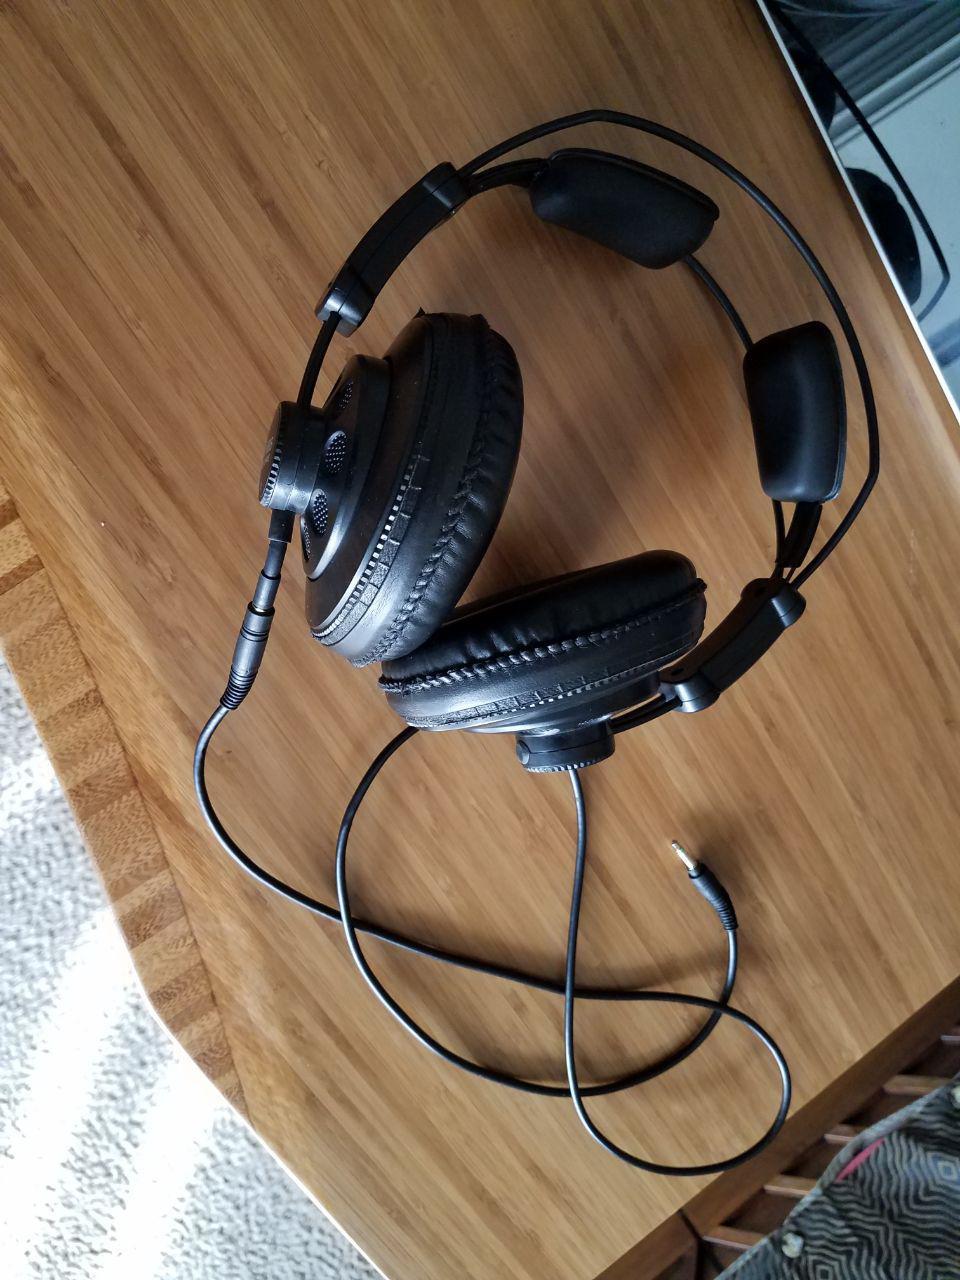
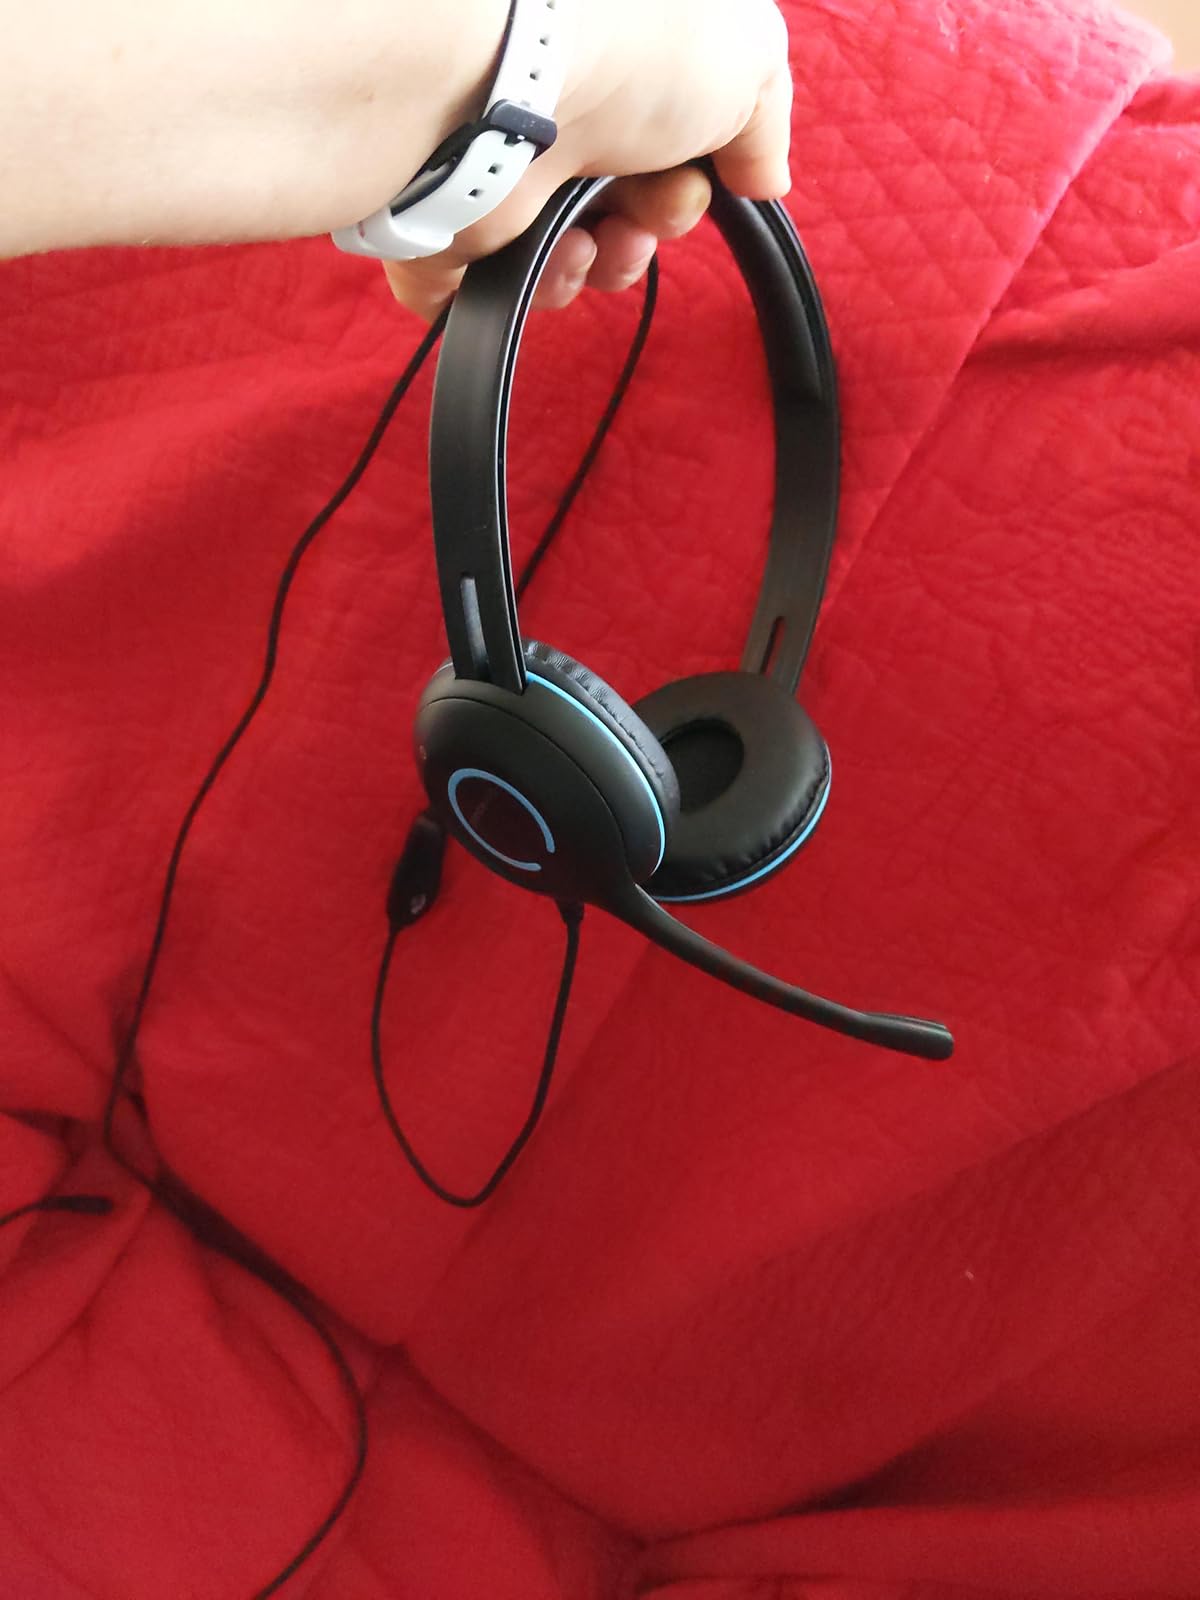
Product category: headphones
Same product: no